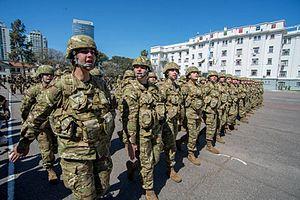
Soldats argentins en défilé militaire
L’Armée argentine est la composante terrestre des forces armées argentines. Sa création remonte aux années 1806 et 1807, lorsque les forces britanniques avaient envahi Buenos Aires, la capitale de l'Argentine. Elle comporte exactement 52 556 hommes : 45 556 militaires et 7 000 civils. 5 449 sont des fonctionnaires, 22 118 des sous-officiers et 15 181 des soldats volontaires.